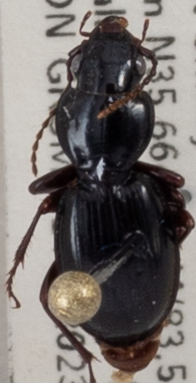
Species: Cyclotrachelus freitagi
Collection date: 2023-09-12
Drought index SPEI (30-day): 1.45
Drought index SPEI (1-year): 0.03
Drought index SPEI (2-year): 0.63